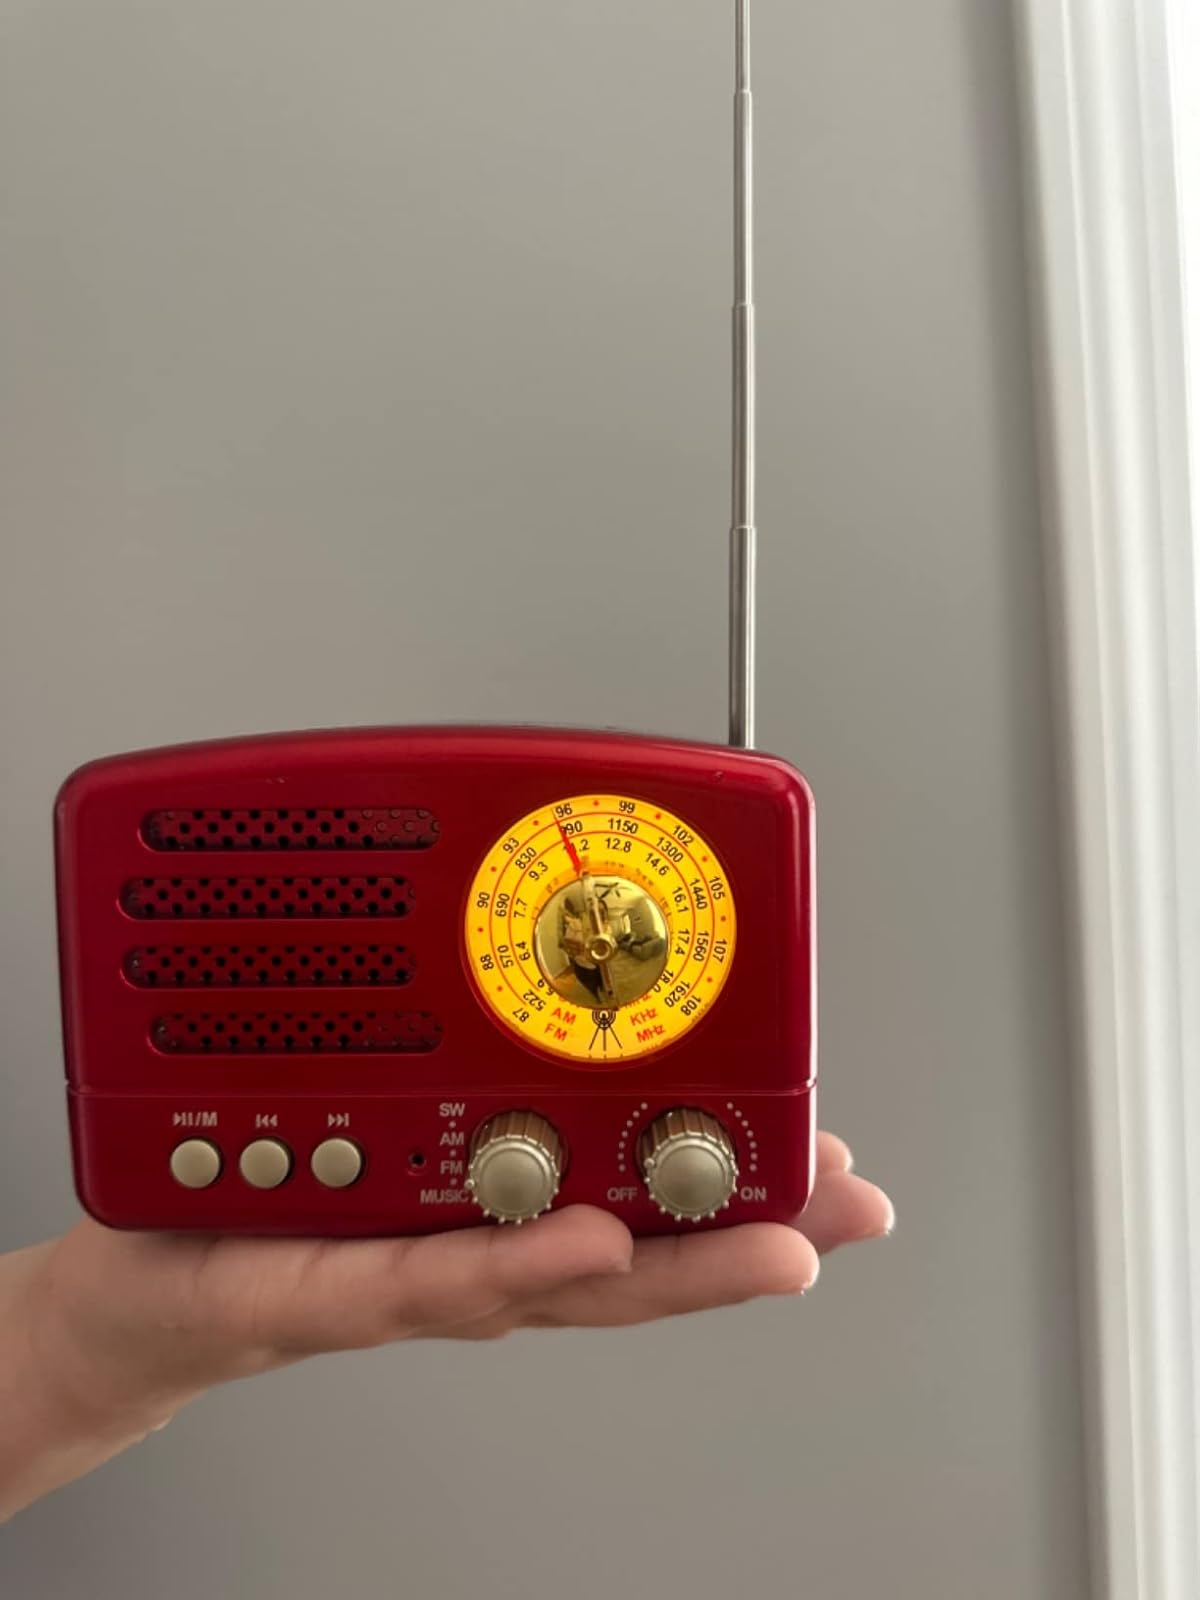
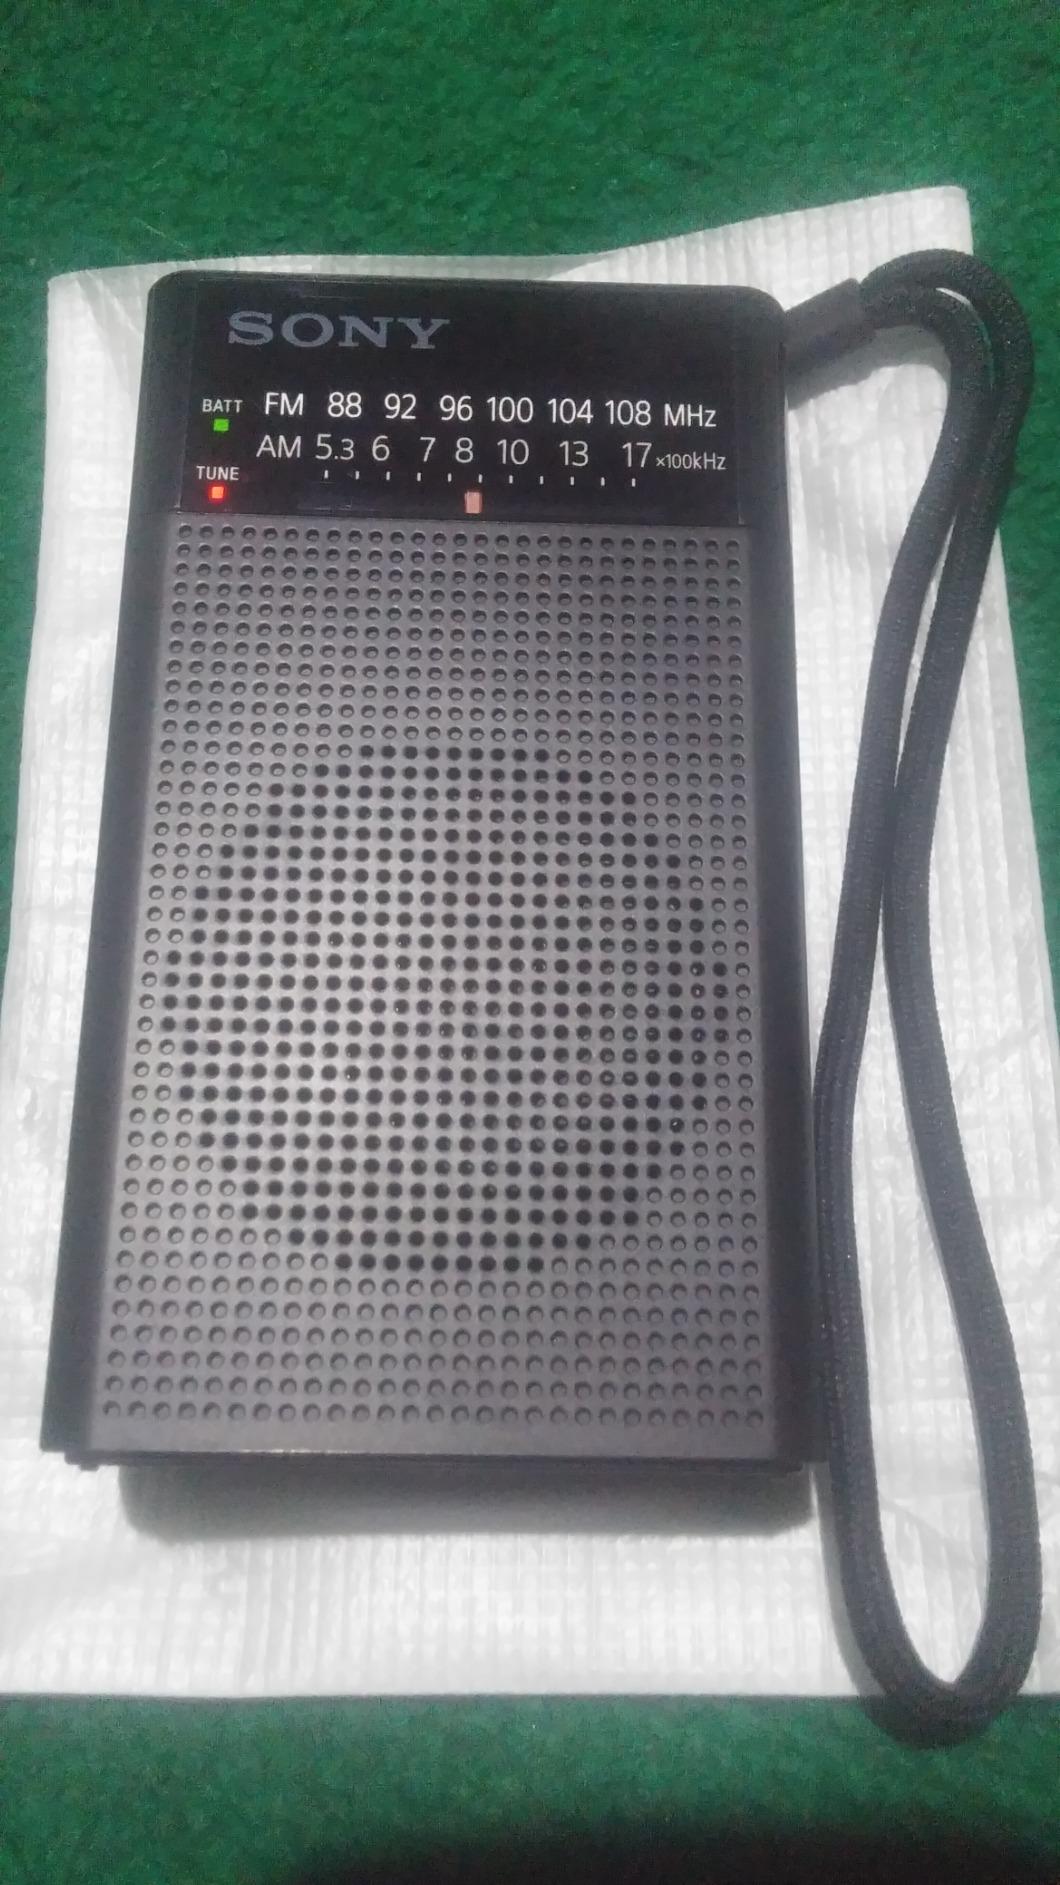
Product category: radio
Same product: no